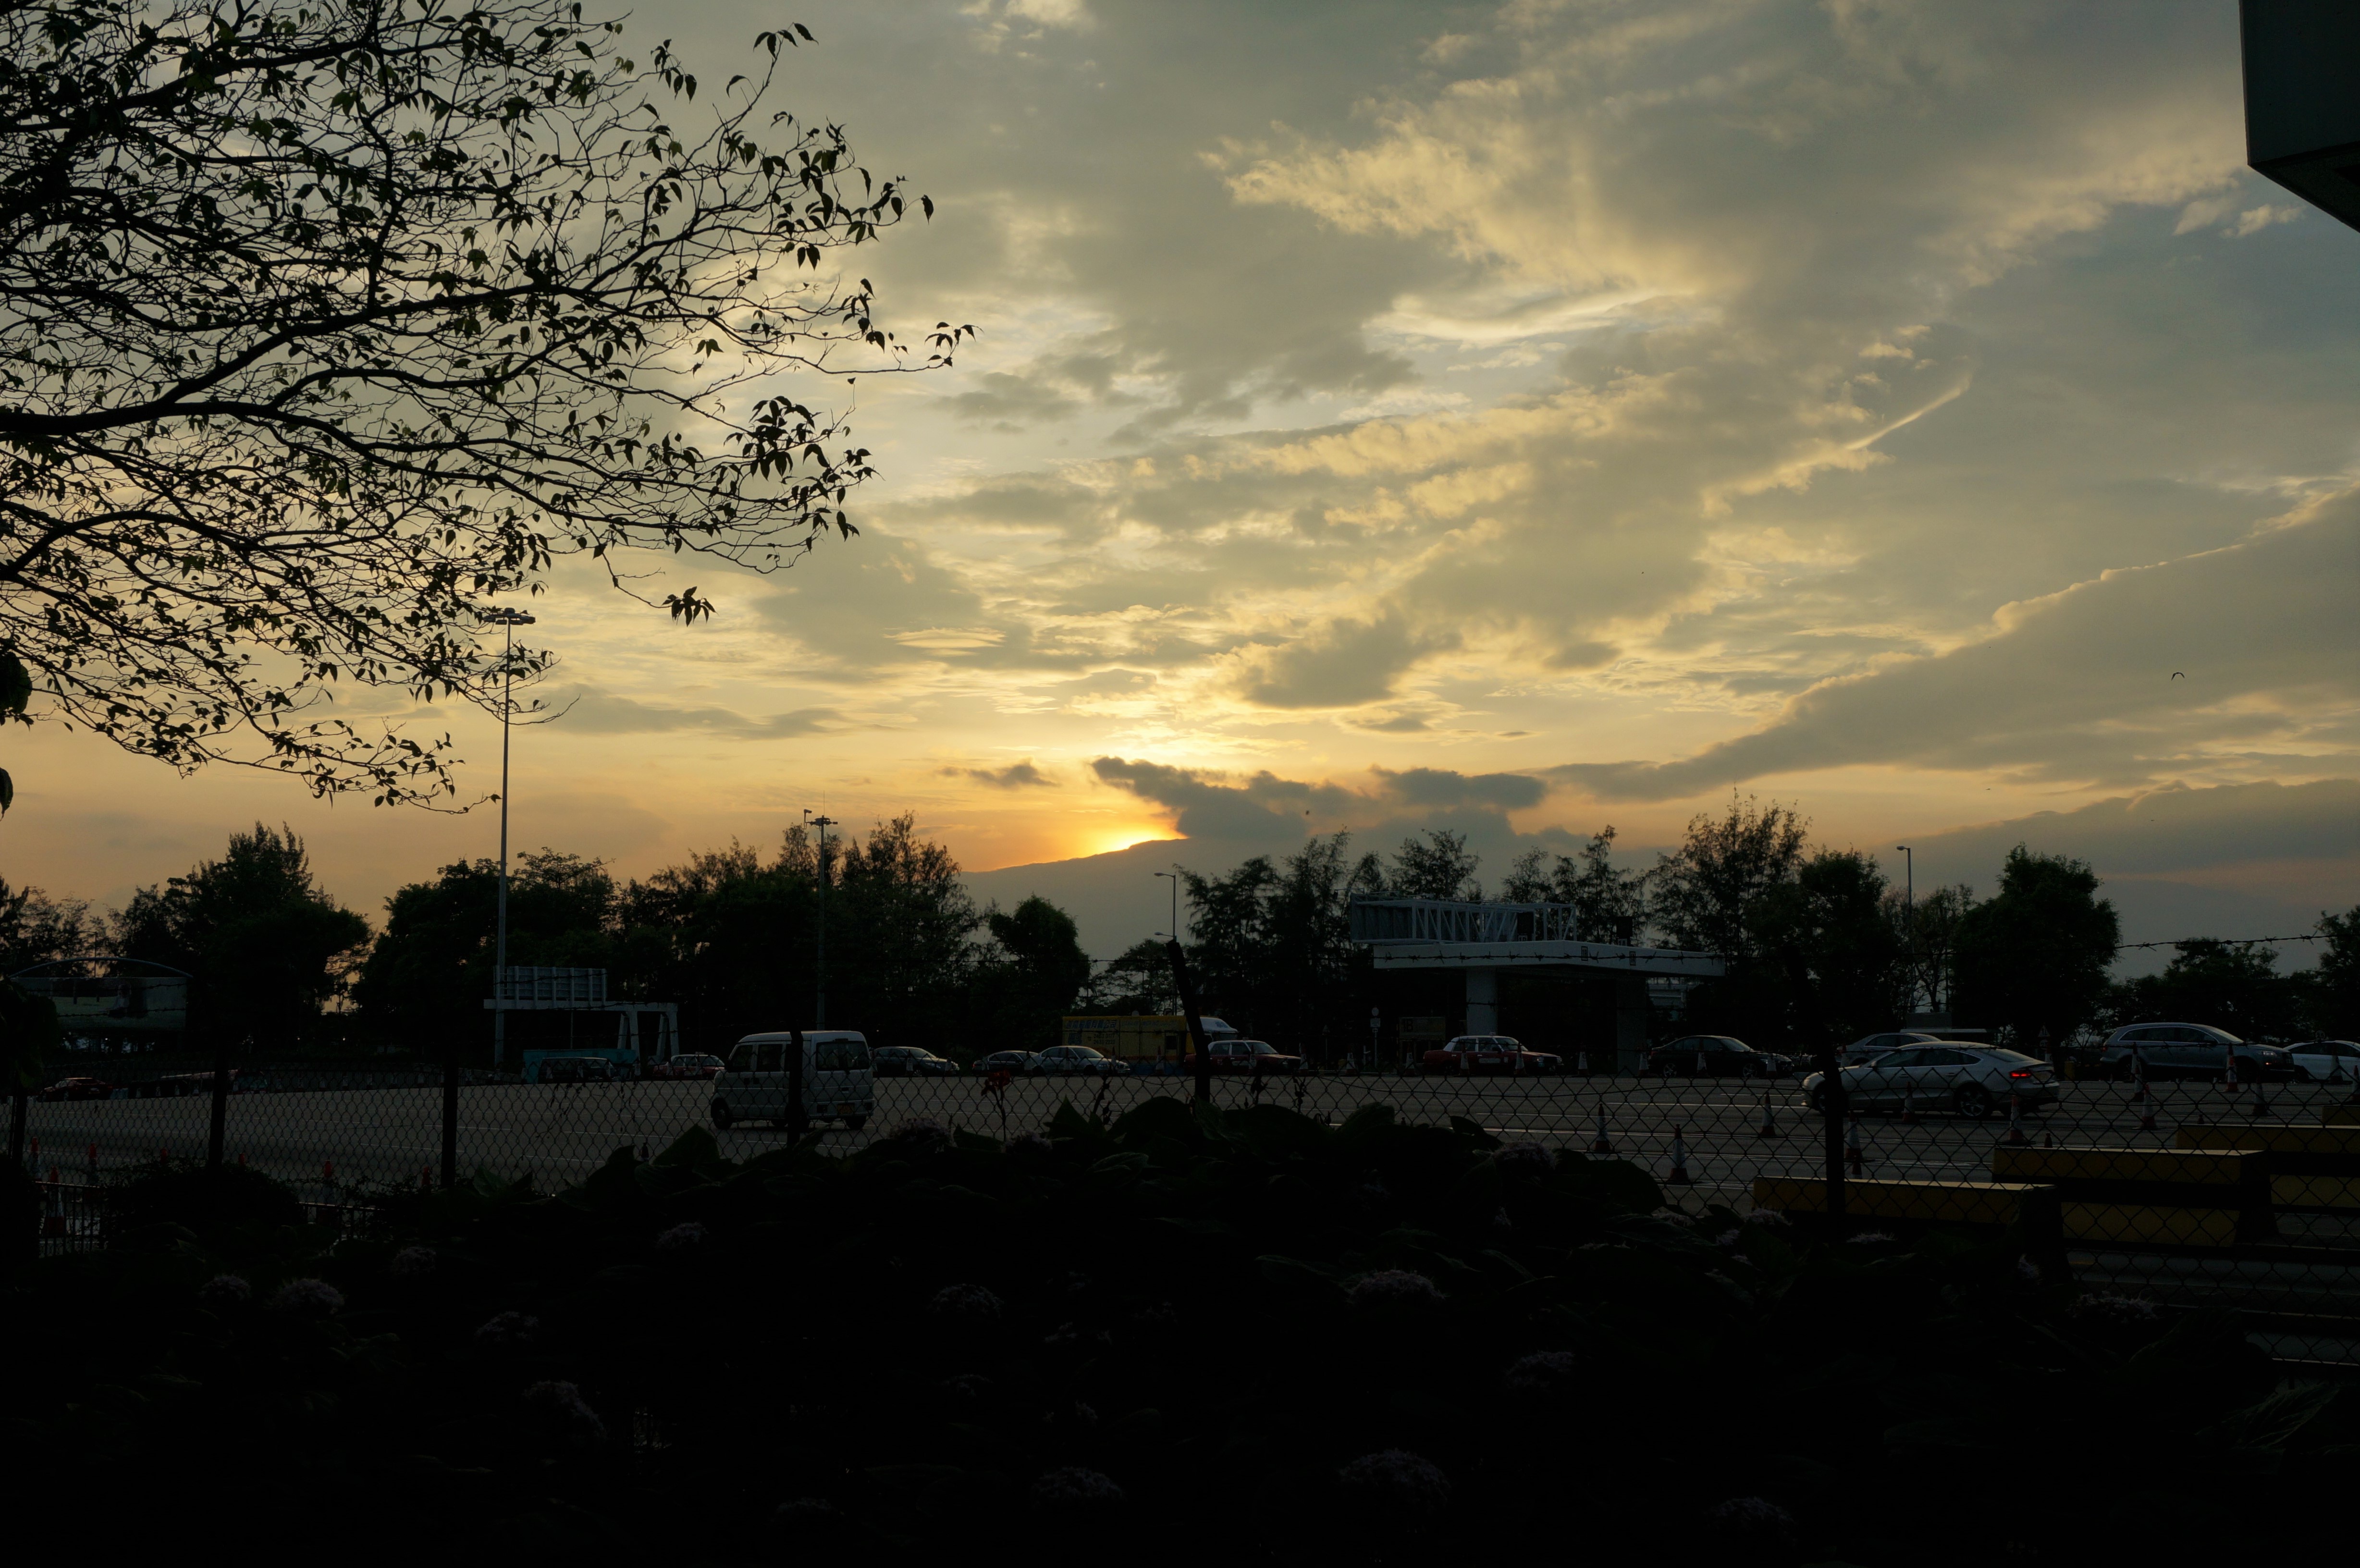
cloud, sky, sun, sunrise, sunset, sunlight, morning, dawn, atmosphere, dusk, evening, darkness, afterglow